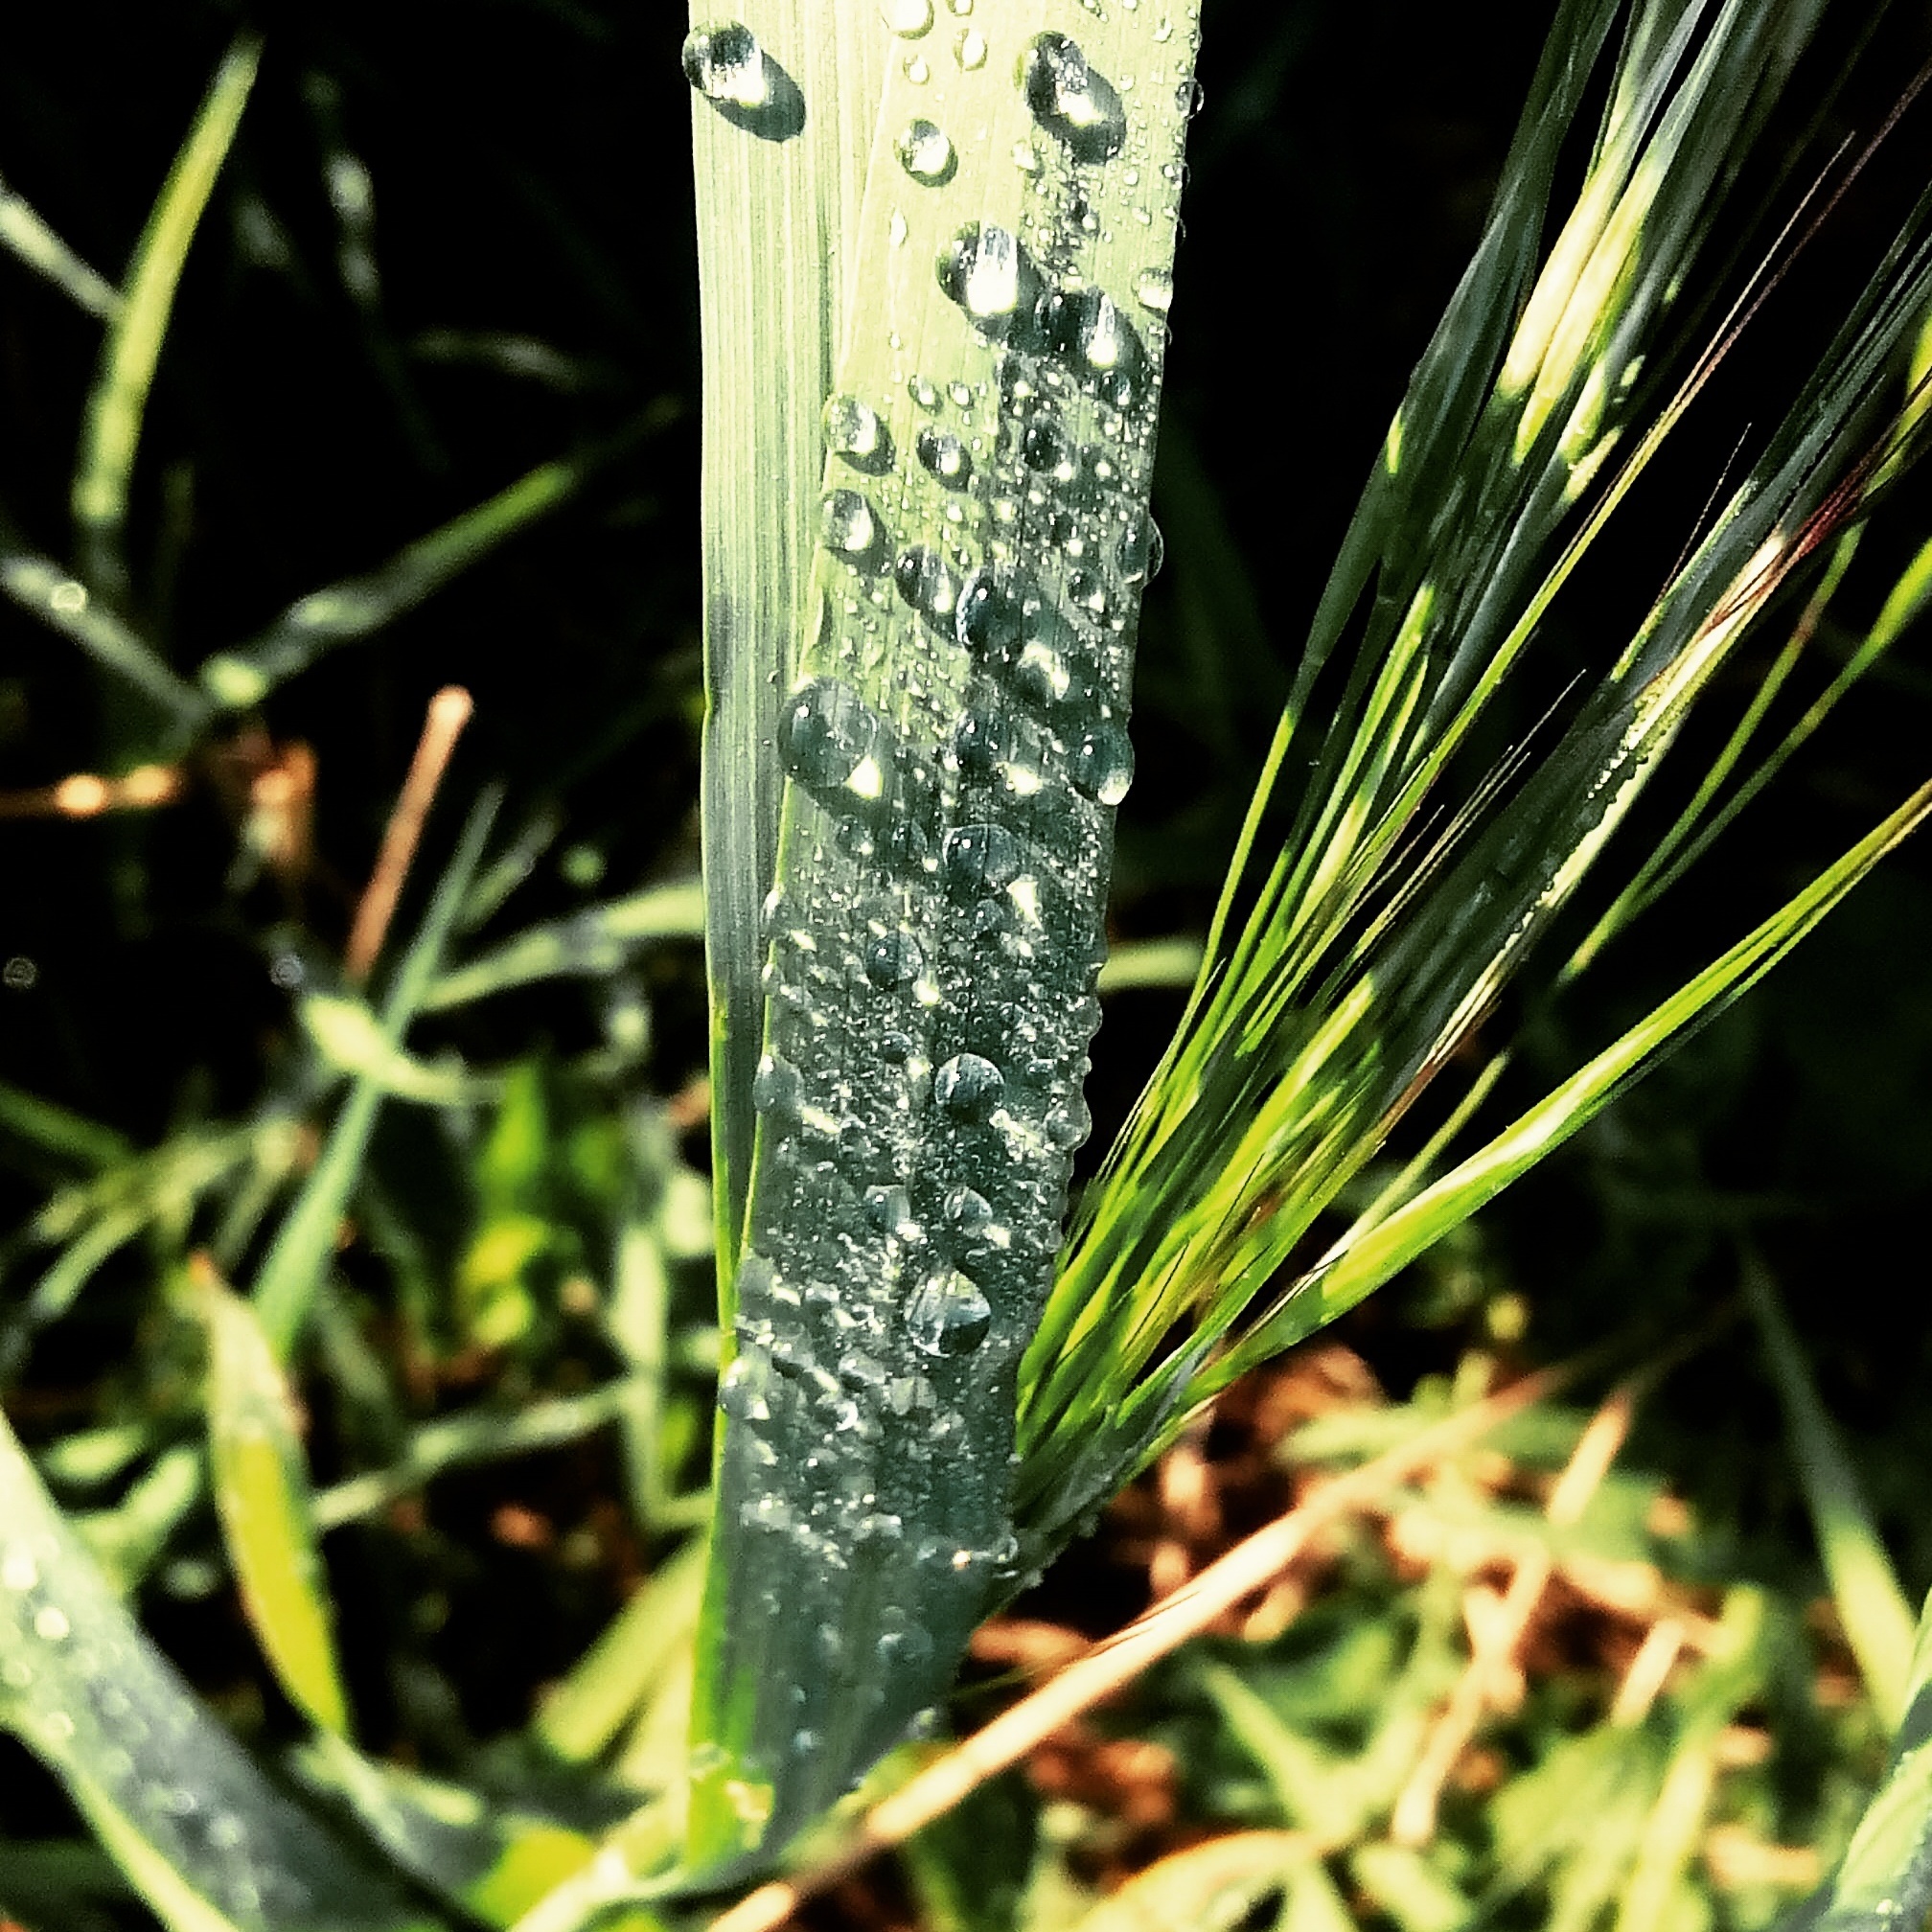
tree, water, nature, grass, branch, dew, plant, lawn, leaf, flower, green, botany, flora, close up, moisture, macro photography, grass family, plant stem, land plant